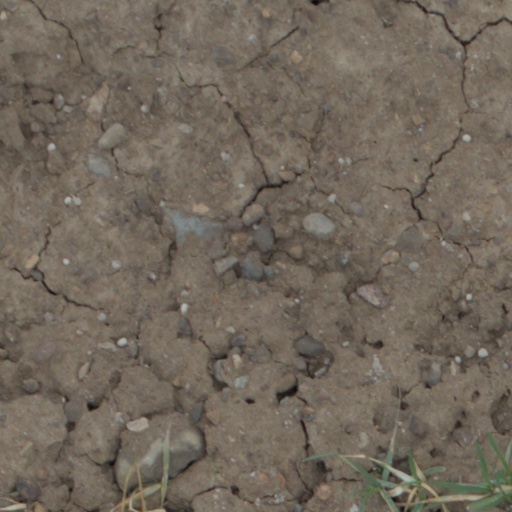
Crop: wheat